Metz Ice Plant

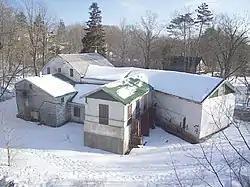
Metz Ice Plant, February 2008

The Metz Ice Plant, also known as the Jacob Klaer Gristmill and the Milford Ice and Refrigeration Company, is an historic, American ice manufacturing plant that is located in the Delaware Water Gap National Recreation Area in Milford, Pike County, Pennsylvania.